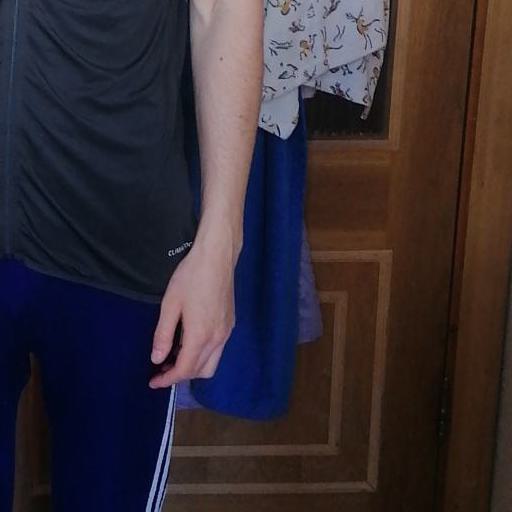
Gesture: no_gesture